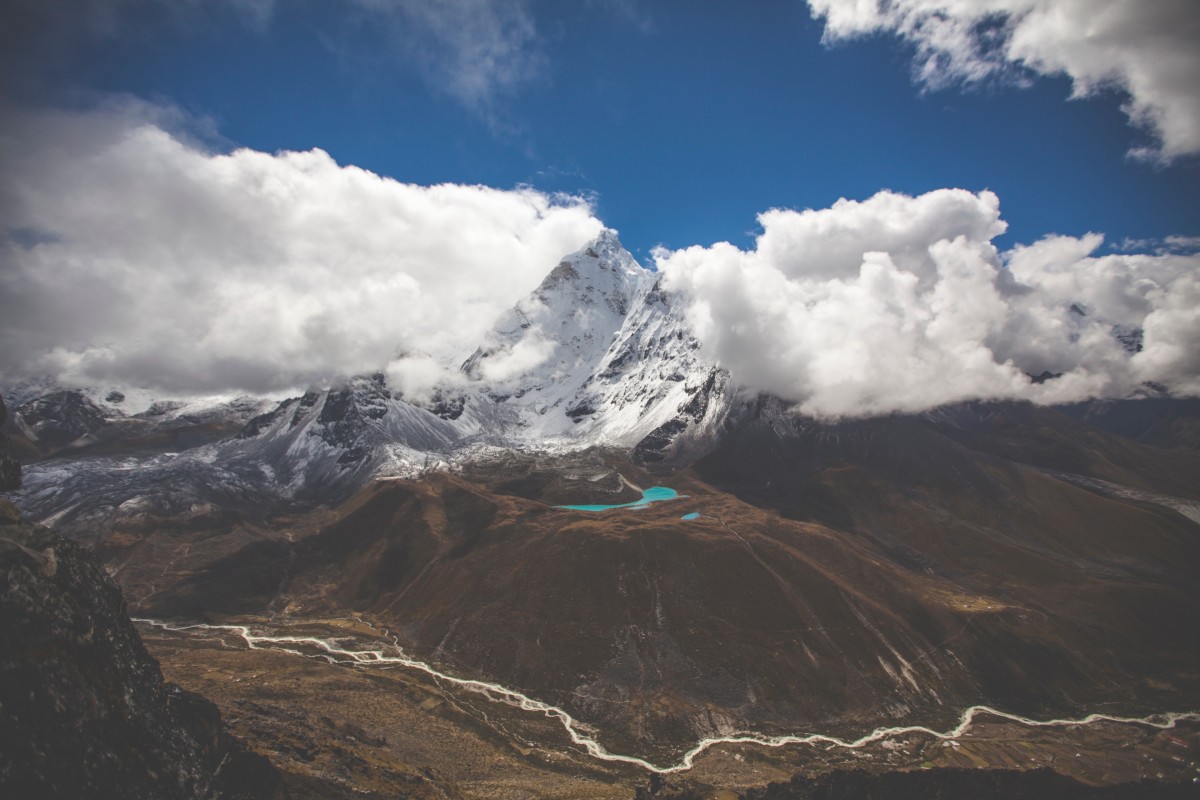
Tags: outdoor, snow, cloud, sky, peak, mountain range, ridge, summit, alps, plateau, fell, landform, geographical feature, mountainous landforms